History of the Common Security and Defence Policy

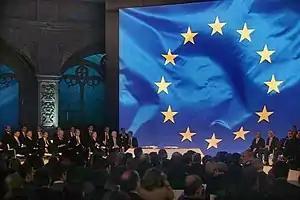
Signing of the Treaty of Lisbon (2007)

Upon the entry into force of the Treaty of Lisbon in 2009 the ESDP was renamed the Common Security and Defence Policy (CSDP), a mutual defence clause was introduced among member states and a subset of willing member states fulfilling 'higher criteria' were allowed to pursue Permanent Structured Cooperation (PESCO). The post of High Representative of the Union for Foreign Affairs and Security Policy also superseded the two previous posts of High Representative for the Common Foreign and Security Policy and European Commissioner for External Relations. The treaty also led to the dissolution of the Western European Union in 2011 as, with the solidarity clause (deemed to supersede the WEU's military mutual defence clause) and the expansion of the CSDP, the WEU became redundant.